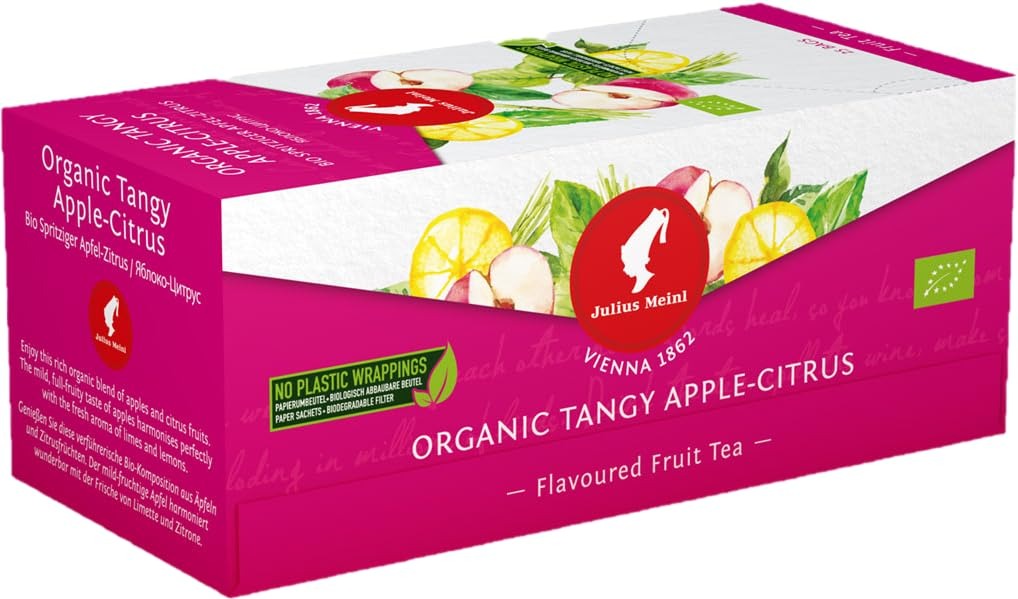
Item Name: Julius Meinl Organic Tangy Apple Citrus Fruit Tea 25 tea bags
Bullet Point 1: Box of 25 tea bags.
Bullet Point 2: Enjoy this rich organic blend of apples and citrus fruits. The mild, full fruity taste of apples harmonizes perfectly with the fresh aroma of limes and lemons.
Bullet Point 3: Naturally flavoured organic fruit tea blend
Bullet Point 4: Imported from Europe
Value: 25.0
Unit: Count

Price: 11.99